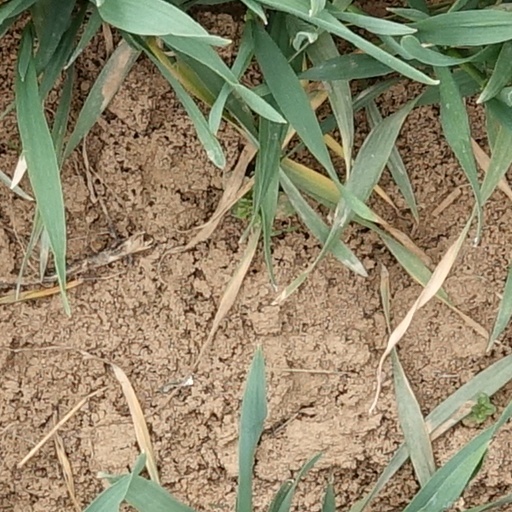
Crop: wheat